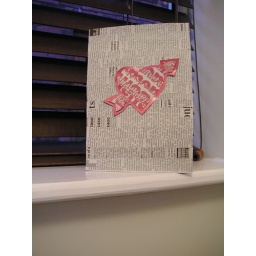
Black and white and red all over